Bromley

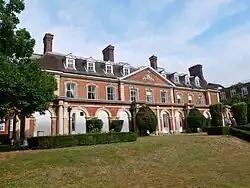
The Grade II listed Bromley Palace

Bromley forms part of the Bromley and Biggin Hill Parliament constituency. The current MP is Peter Fortune. Thomas Turrell is the London Assembly member for the Bexley and Bromley constituency, in which the town is located. This post was previously held by Fortune.